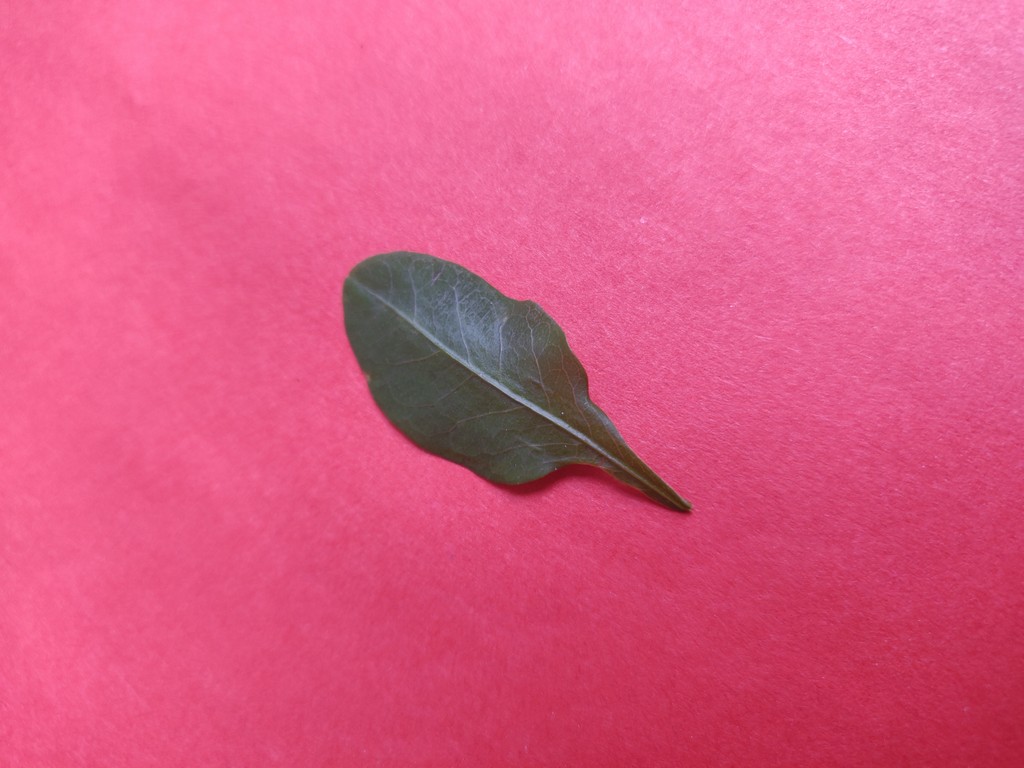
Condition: Healthy
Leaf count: single
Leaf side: front